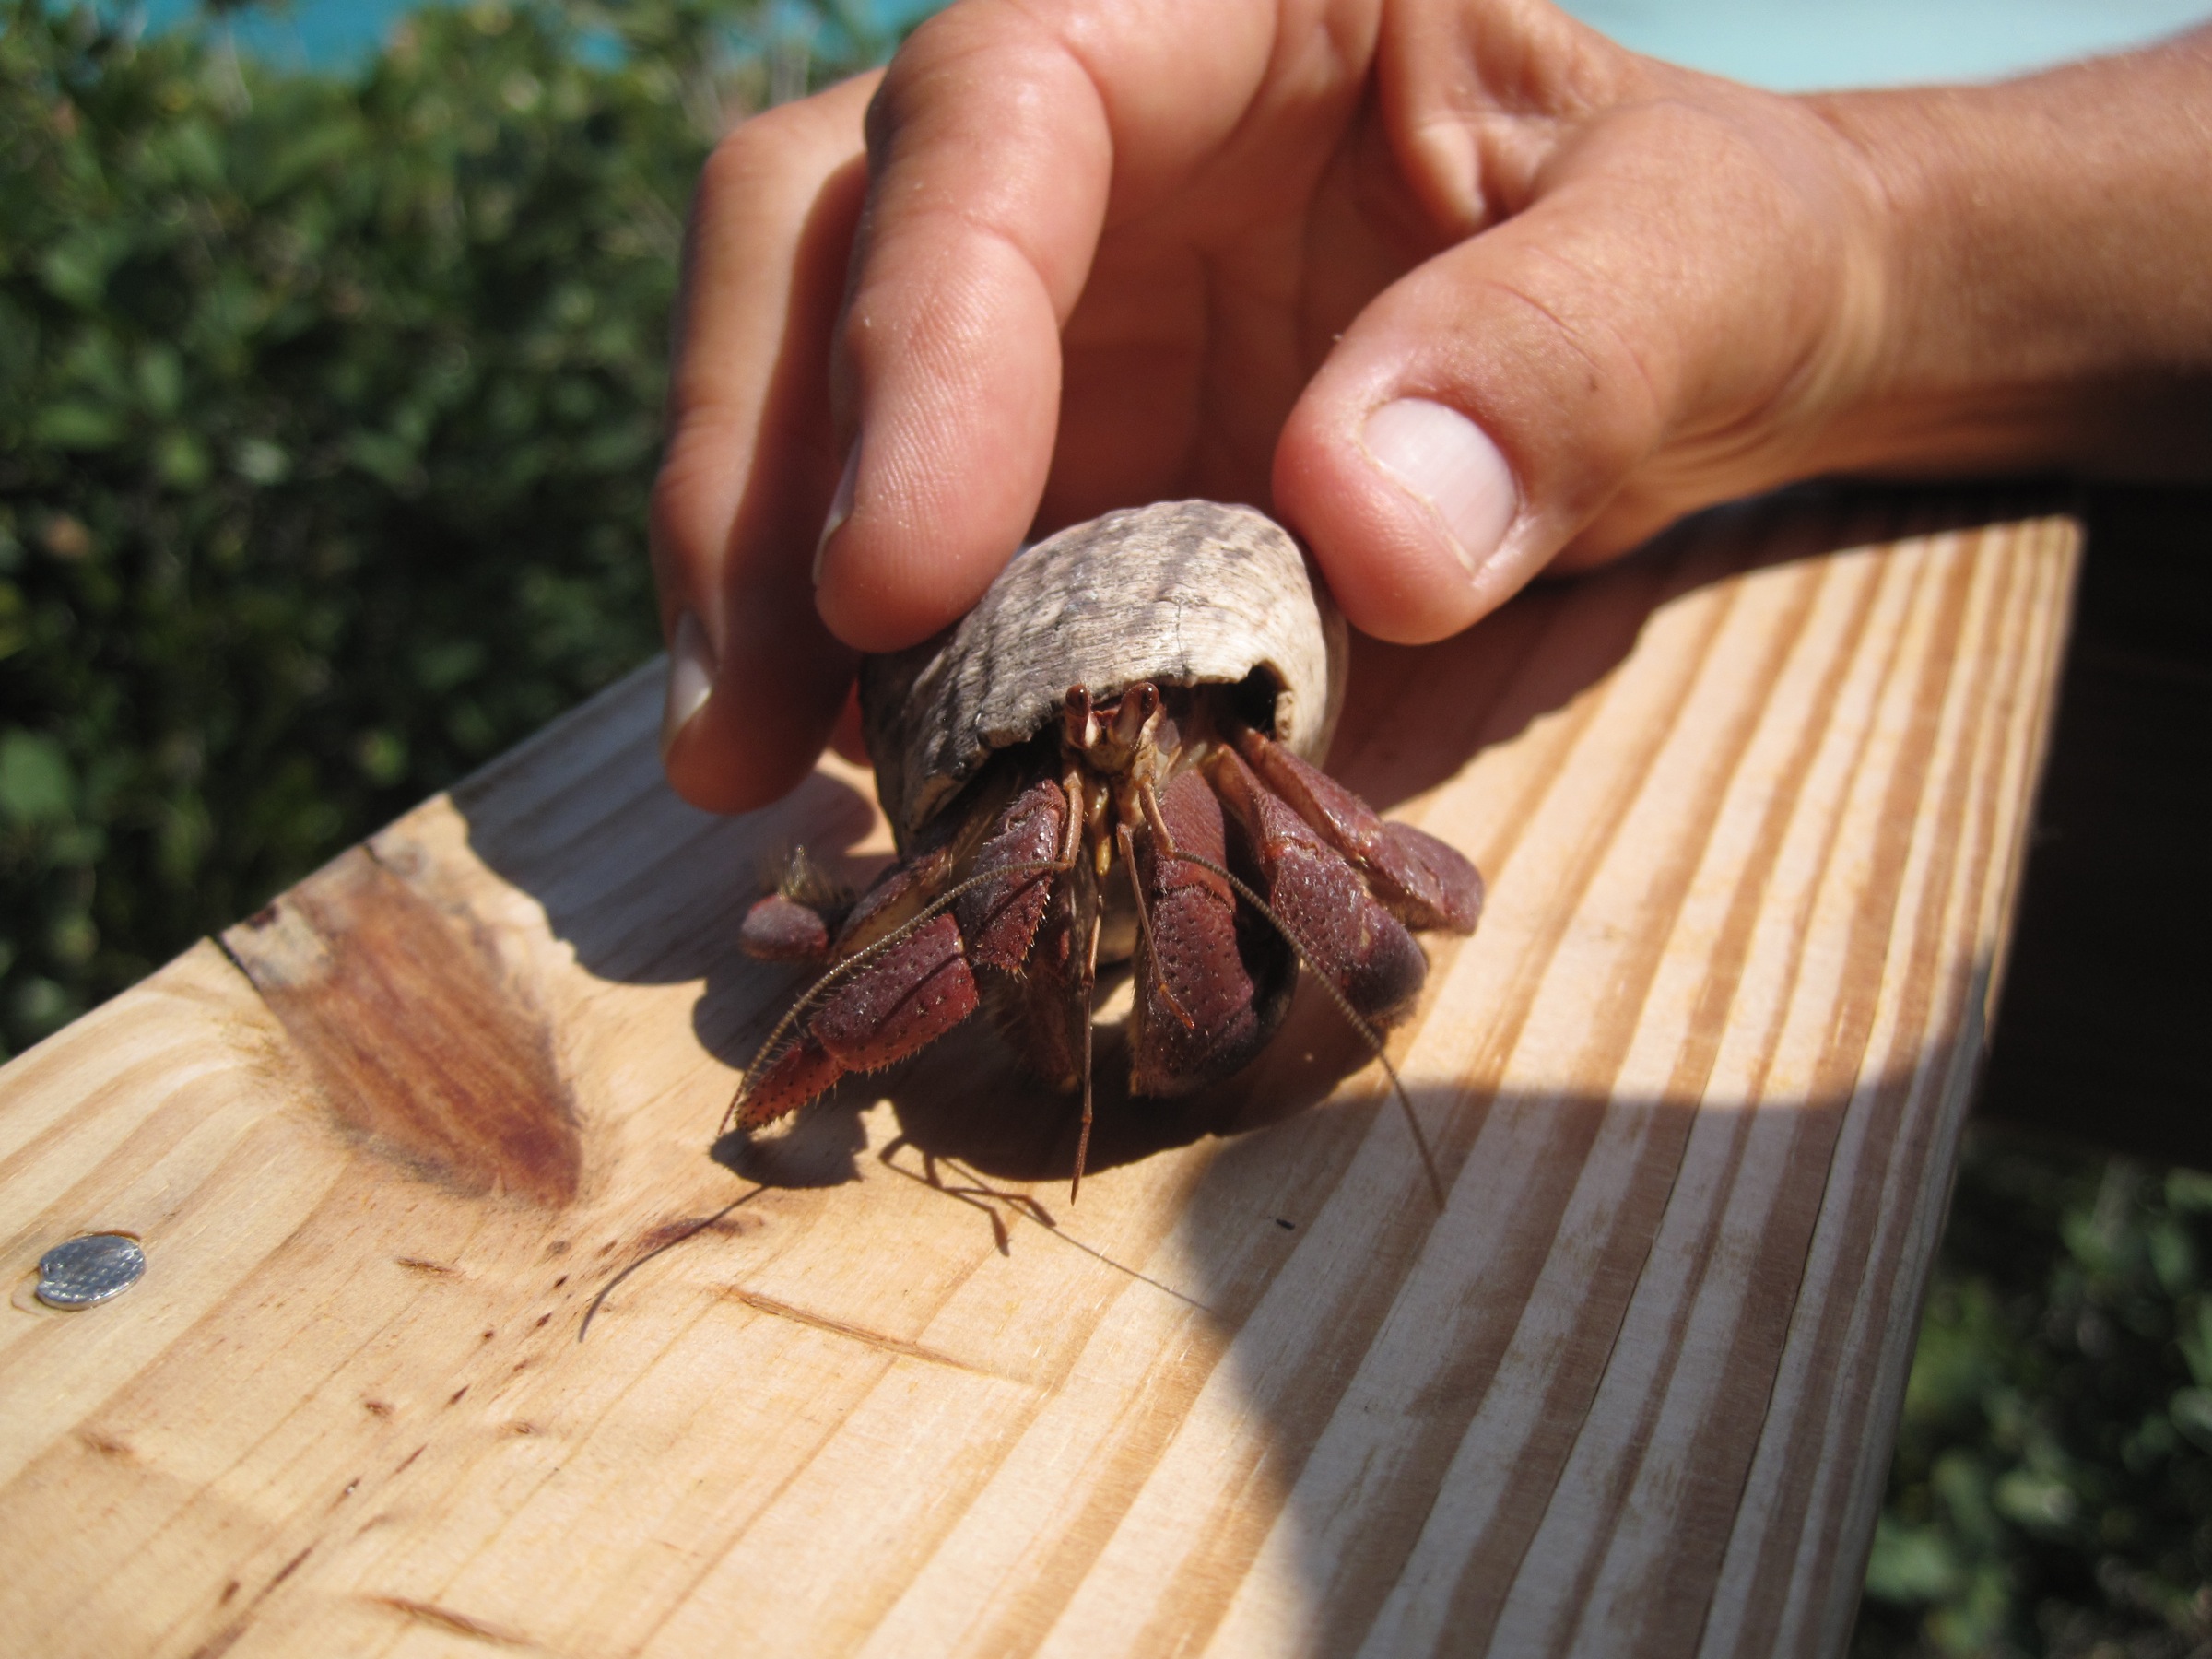
hand, wood, insect, fauna, invertebrate, bahamas, arthropod